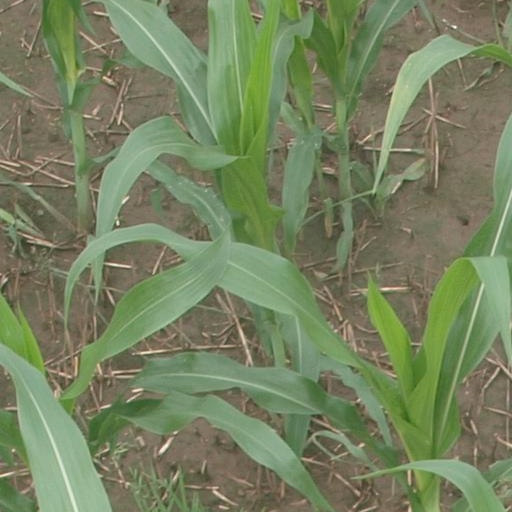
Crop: maize; corn